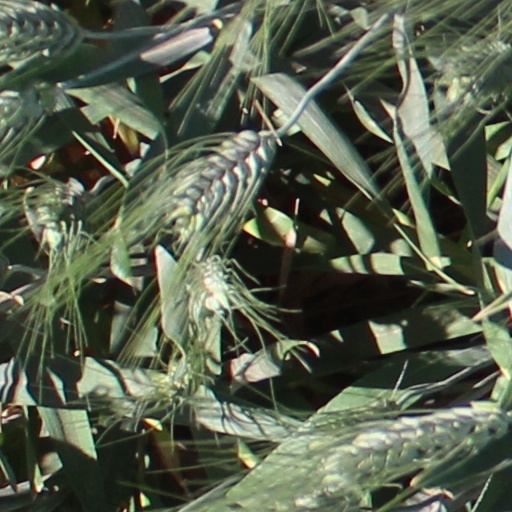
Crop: wheat